Social immunity

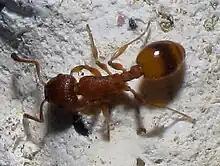
Dying "Temnothorax unifasciatus" workers voluntarily exclude themselves from the colony and die in solitude

Allogrooming exists in presocial insects—the European earwig ("Forficula auricularia)" grooms its eggs to prevent mold growth and wood roach ("Cryptocercus") nymphs spend up to a fifth of their time grooming adults (nymphs also groom other nymphs but at a lower frequency, however allogrooming is not seen in adults)— but overall the role of parasite defence in presocial taxa's allogrooming behaviour is currently unresolved.